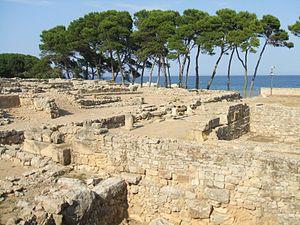
Site archéologique d'Empuries (Catalogne, Espagne)
Empuries, est un port antique gréco-romain, situé sur la commune de L'Escala, près de Gérone, en Catalogne.